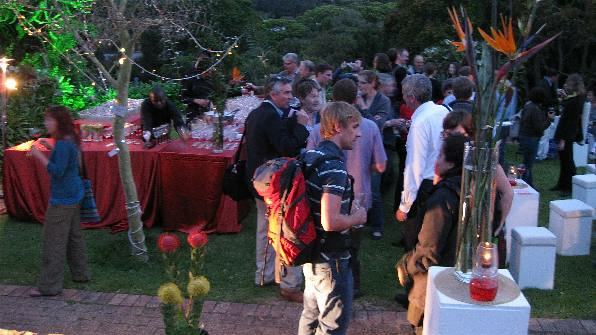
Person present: Yes